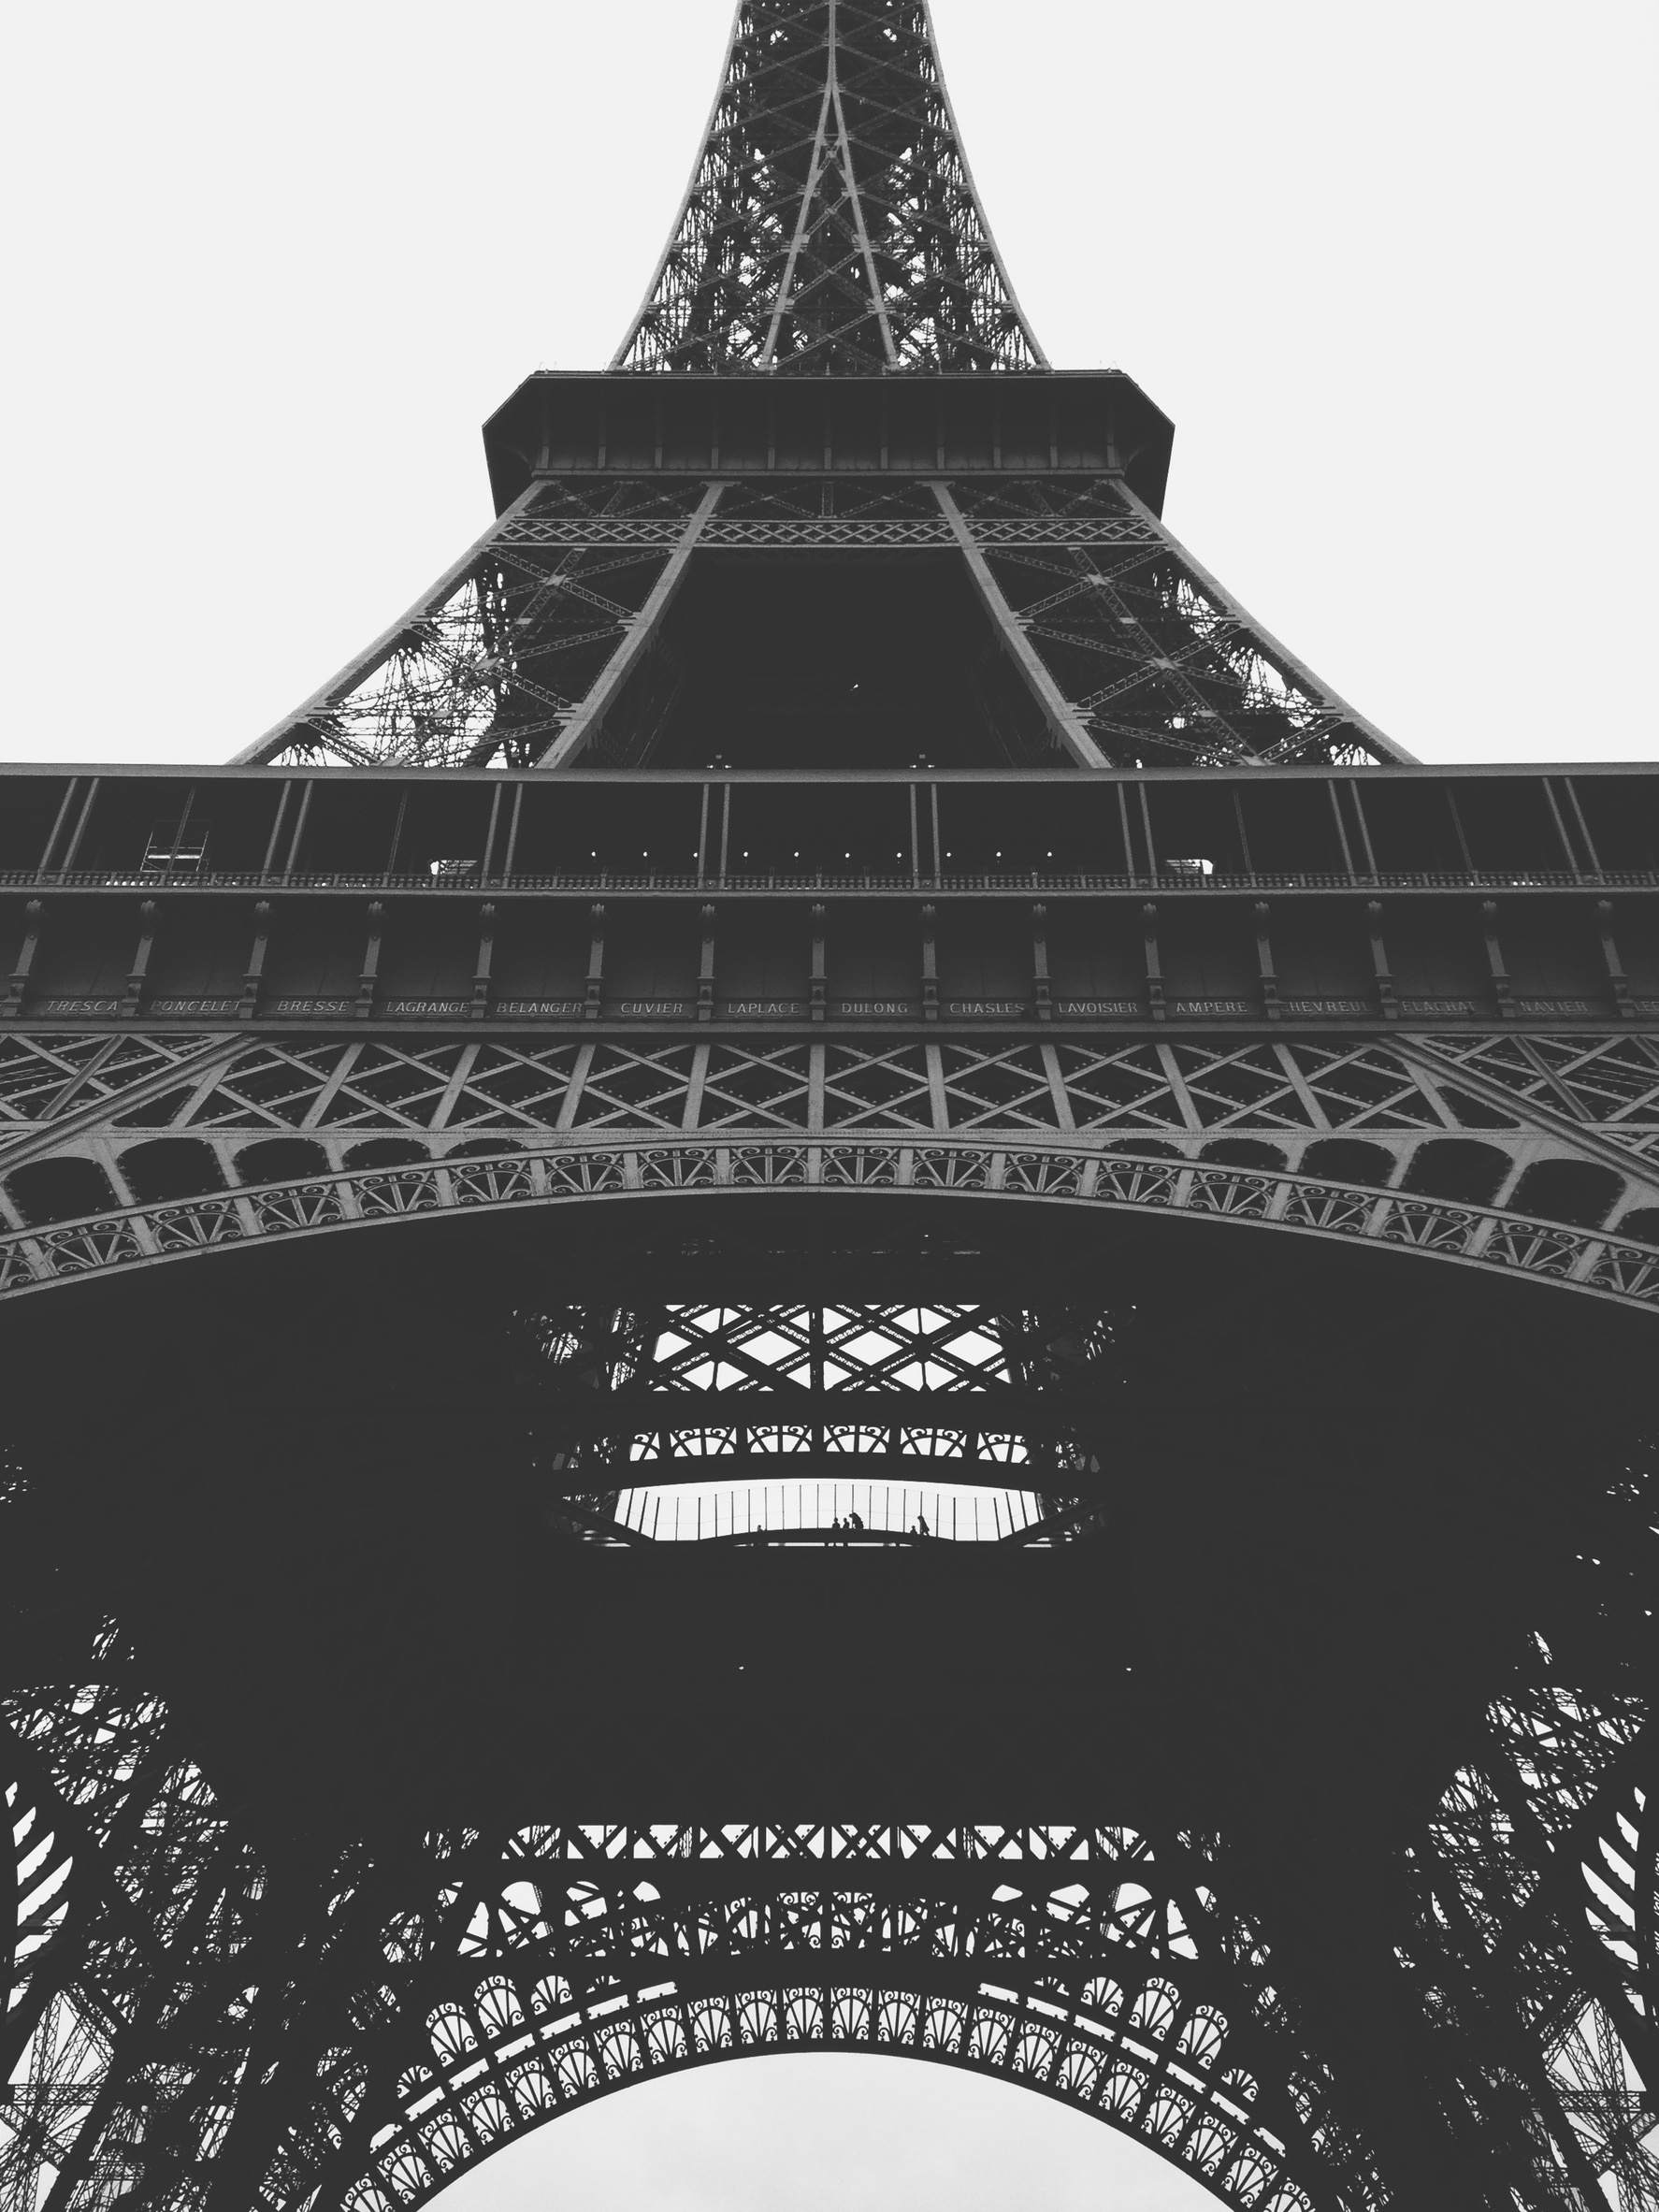
black and white, architecture, structure, city, eiffel tower, paris, france, europe, tower, metal, landmark, sightseeing, attraction, historic, monochrome, tourism, brand, eiffel, french, illustration, symmetry, european, famous, architectural, parisian, monochrome photography